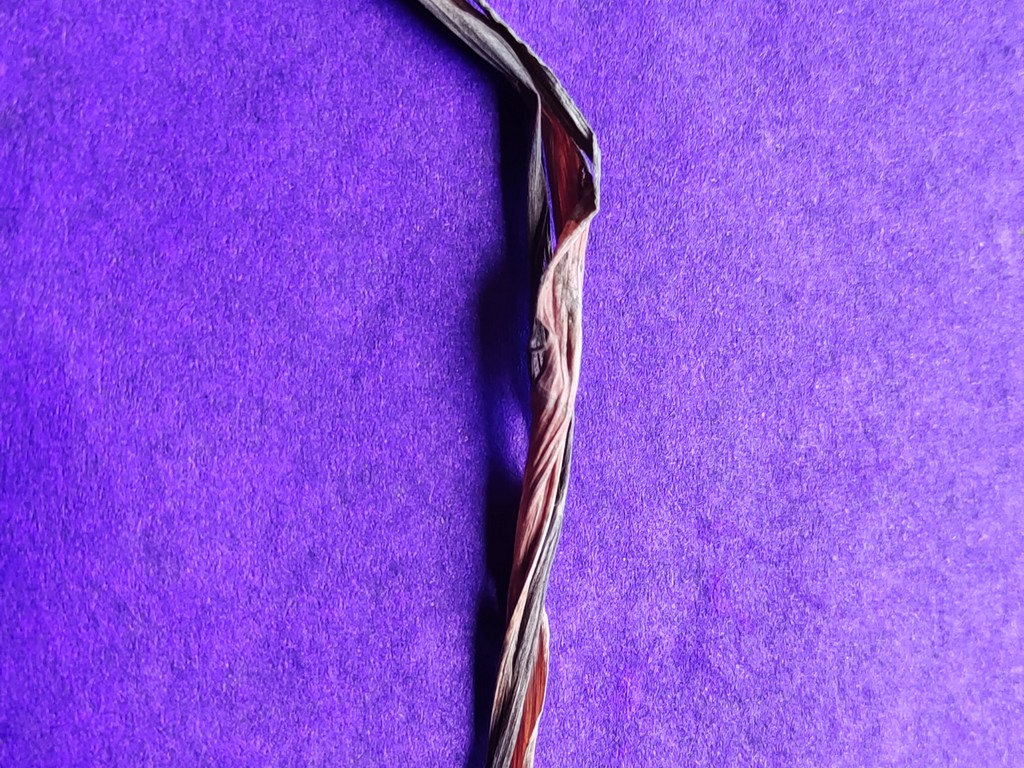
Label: Dried